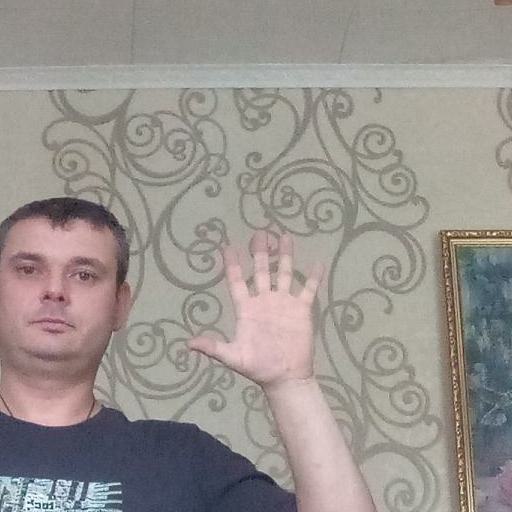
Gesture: palm